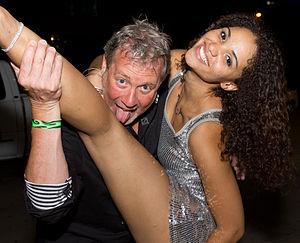
Jon St. John est un comédien de doublage américain.